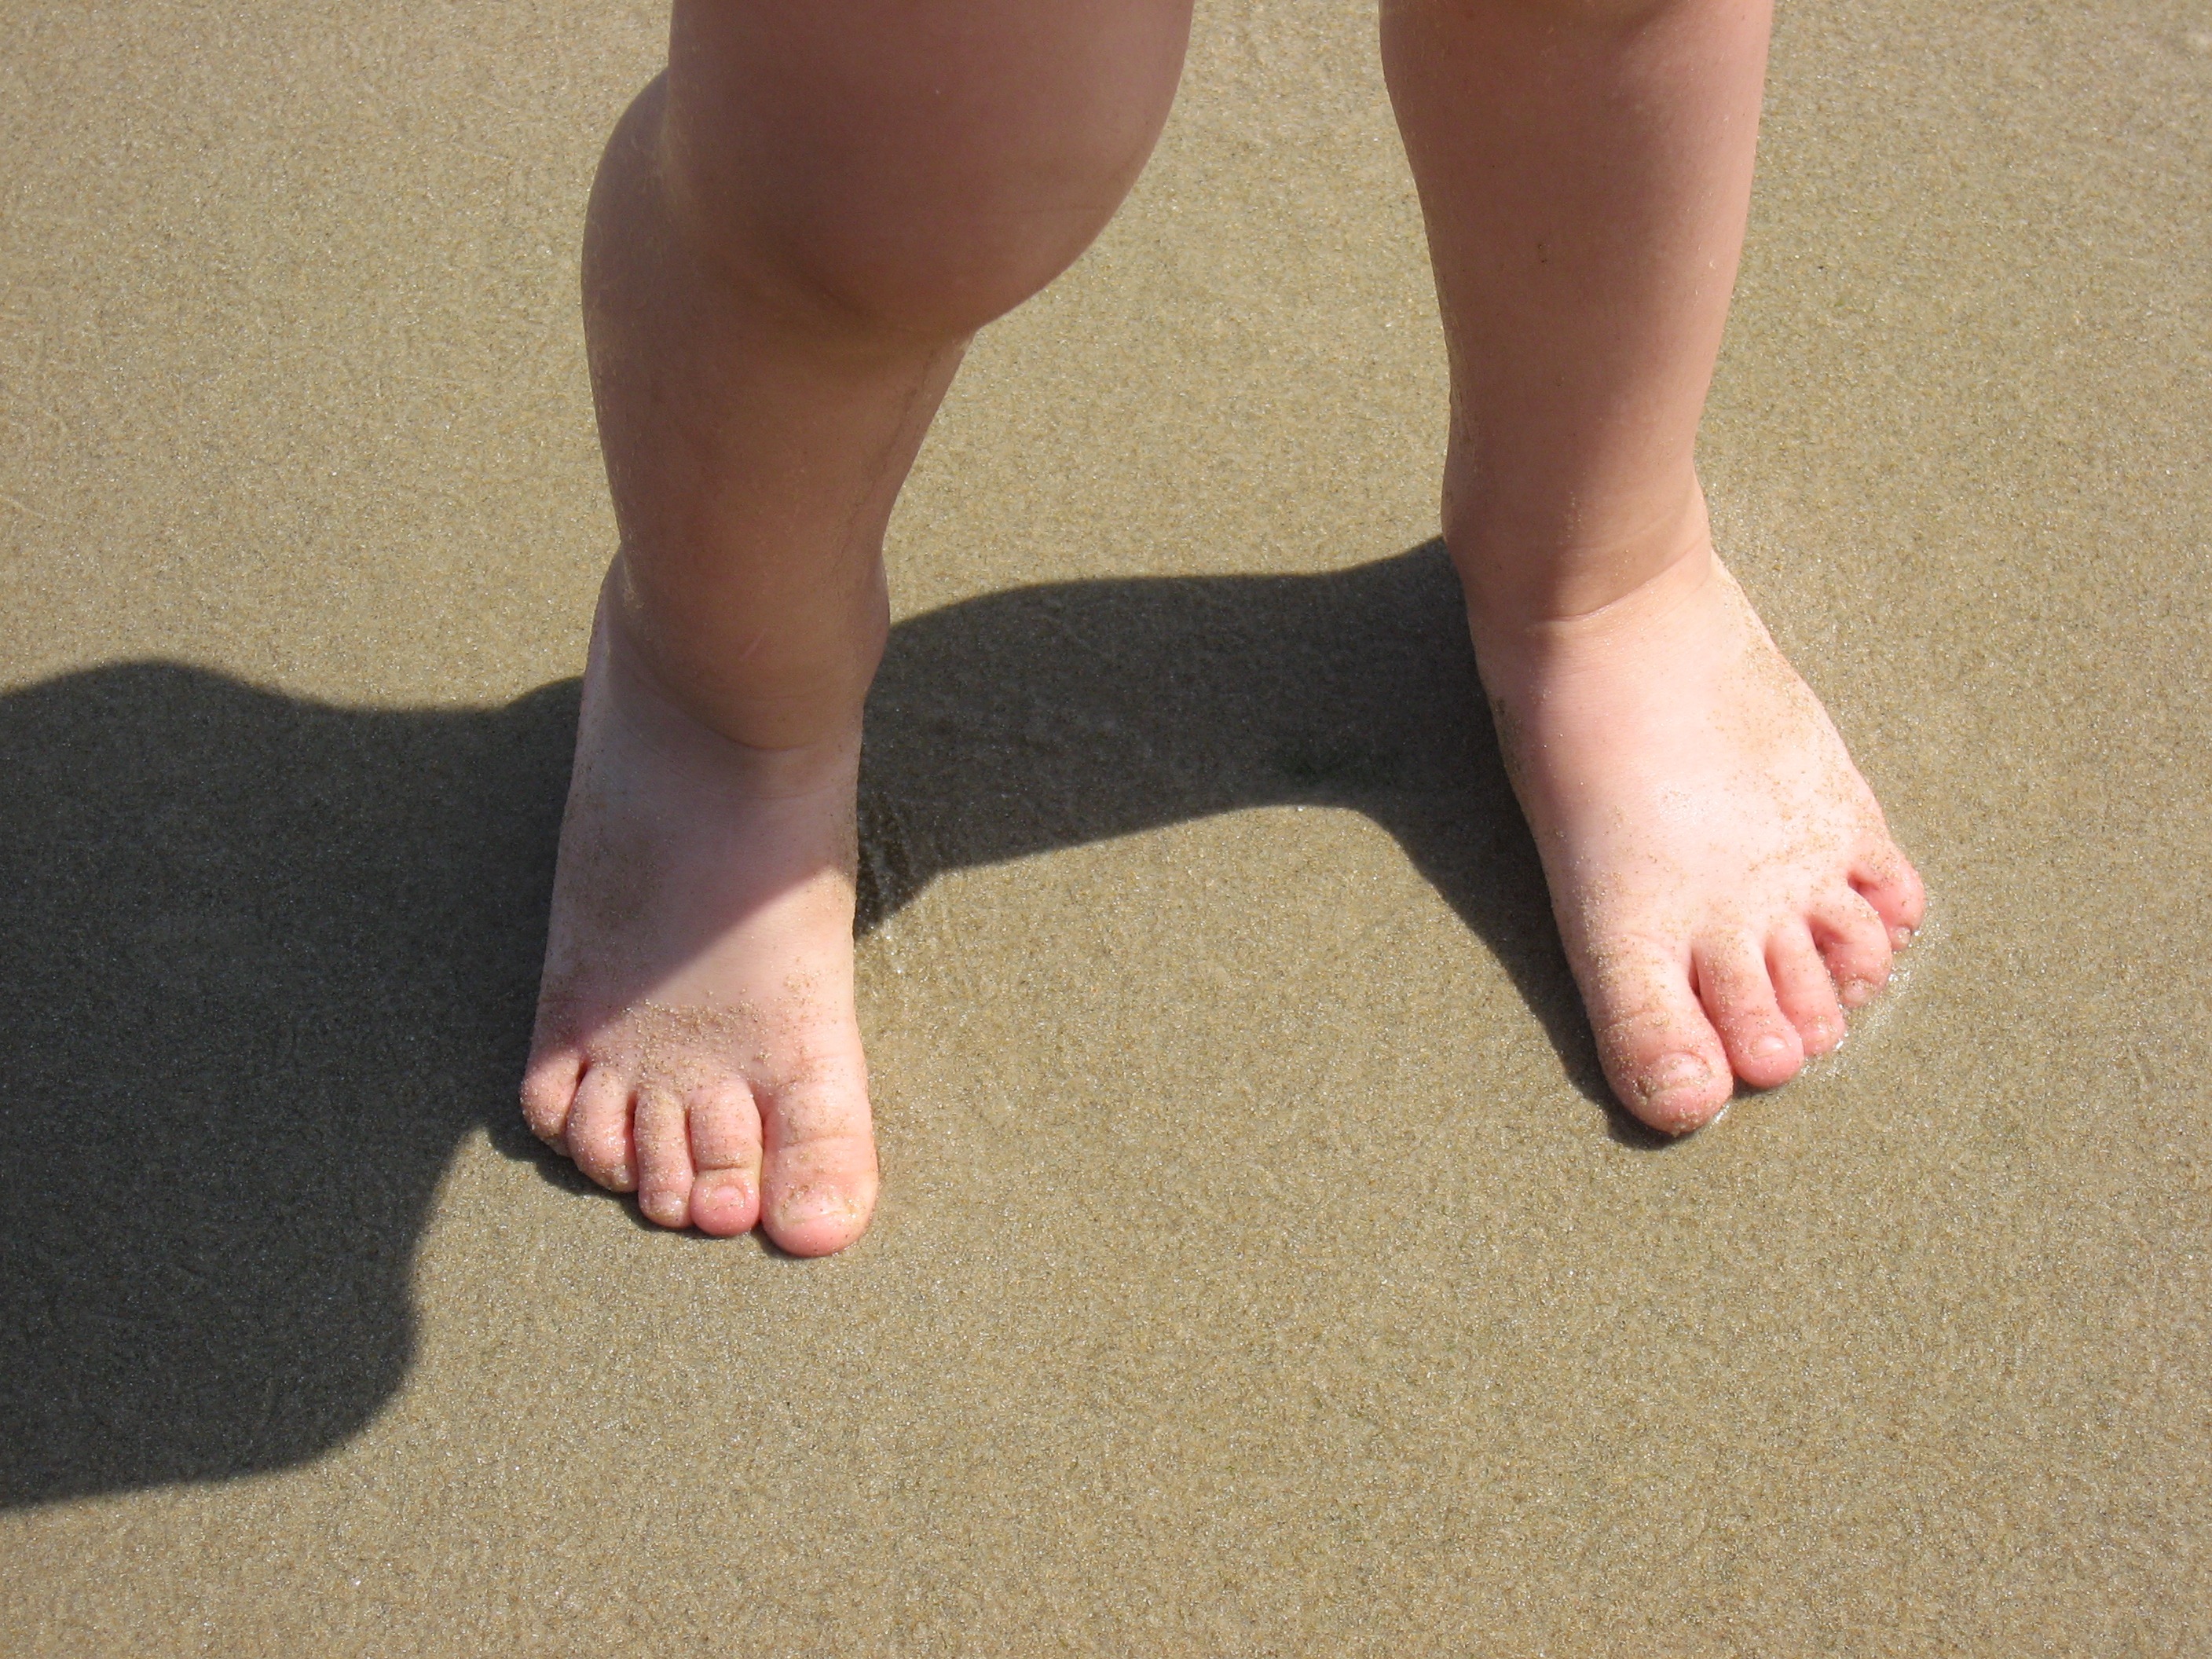
hand, beach, shoe, leg, foot, child, arm, human body, barefoot, fingers, thigh, footwear, toe, sense, human positions, high heeled footwear